Killer toy

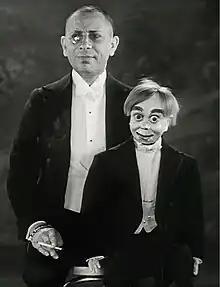
A man holds a ventriloquist dummy

Nineteenth-century precursors to the killer toy include "The Sandman" (1816) by E. T. A. Hoffmann and "The Adventures of Pinocchio" (1883) by Carlo Collodi, both of which experimented with the idea of a puppet's identity becoming more humanlike. Many American children's stories in the late 19th century emphasized dolls, sometimes marketing themselves as being written by the doll. These stories acknowledged the bond between children and dolls and the personification of dolls by children, both of which would be subverted by later killer-toy fiction.